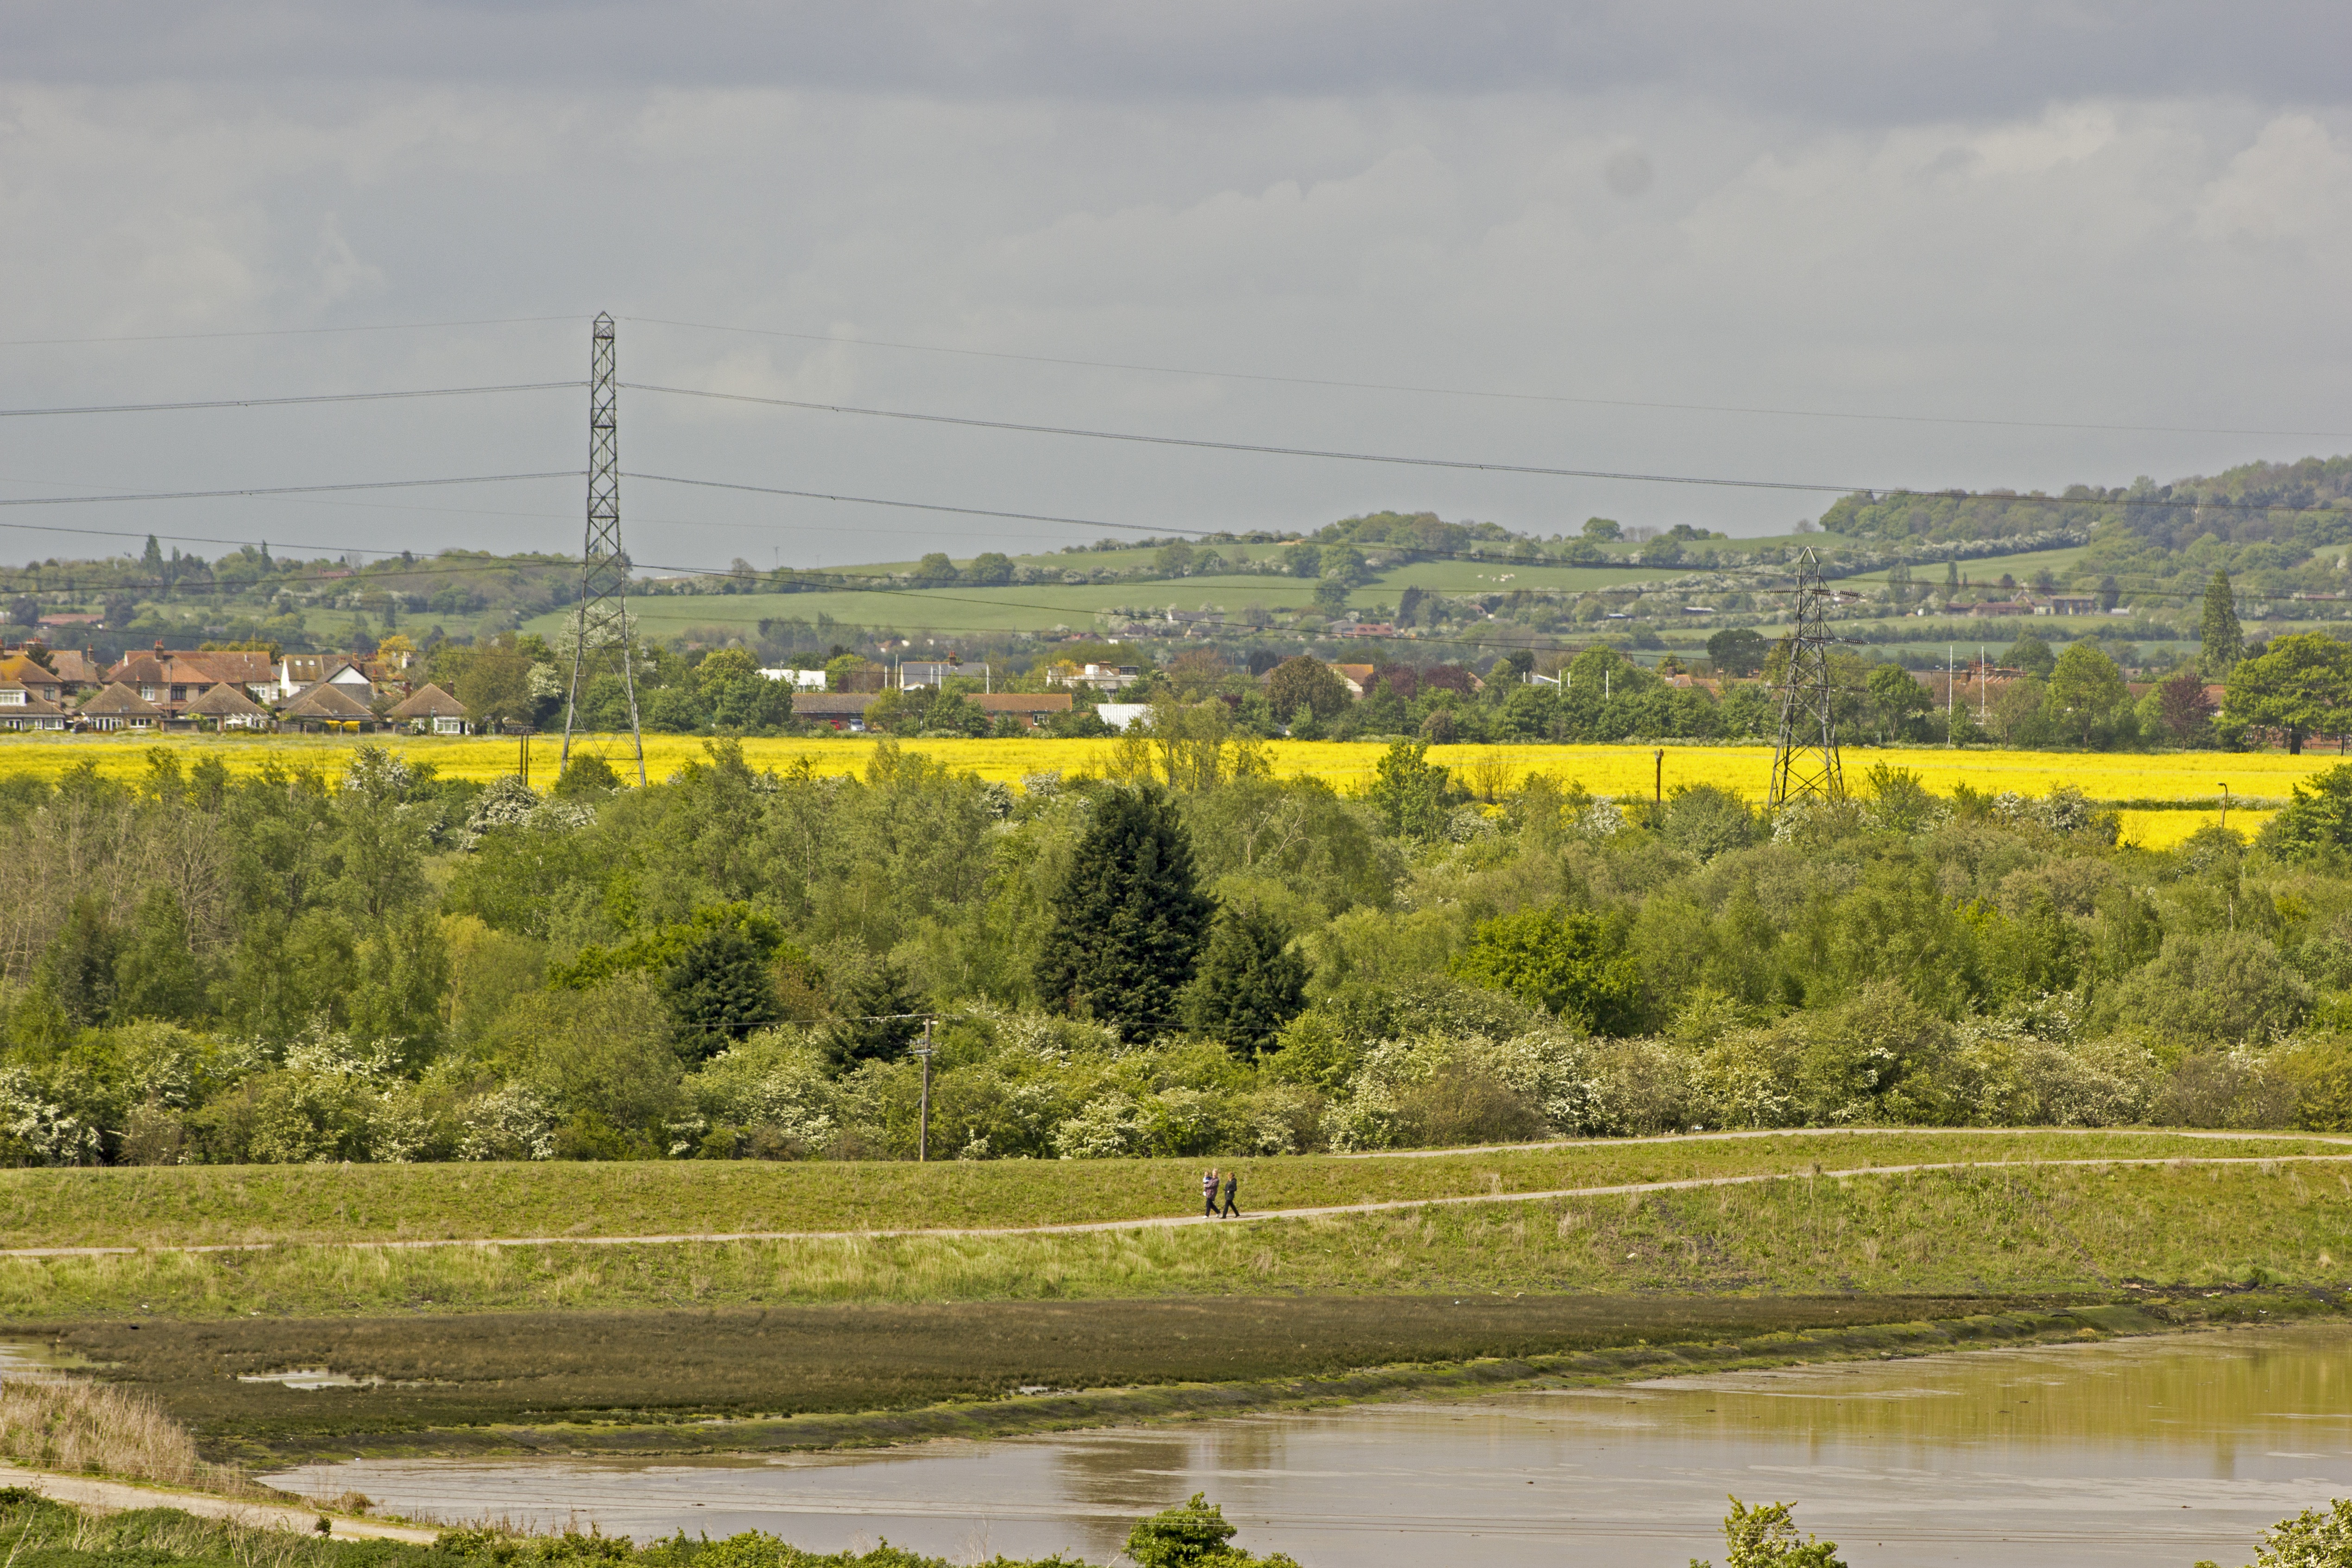
landscape, tree, field, farm, cloudy, hill, flower, view, highway, river, transport, distance, reservoir, yellow, agriculture, plain, uk, wetland, day, scene, rural area, paddy field, essex, aerial photography, sport venue